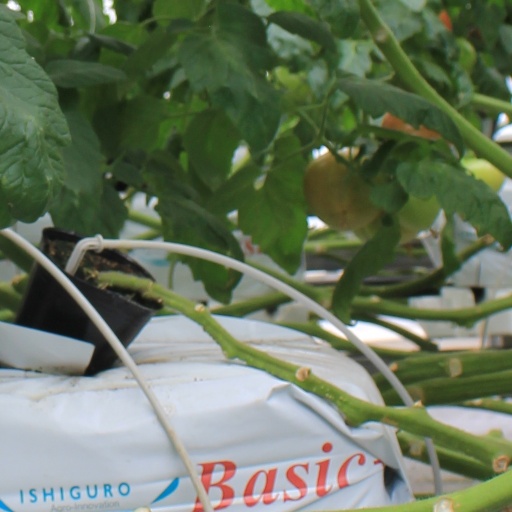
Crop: tomato